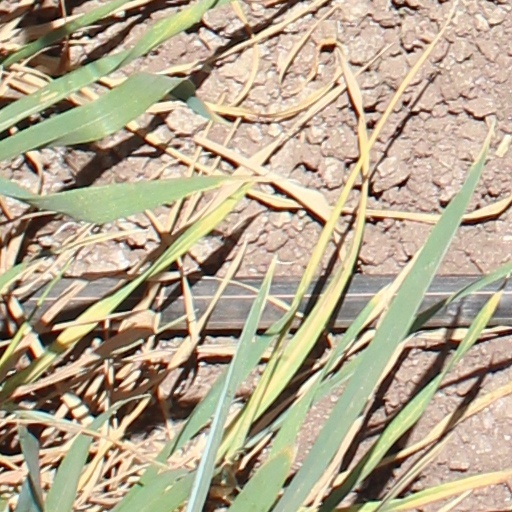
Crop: wheat